Western Kentucky University swim team hazing scandal

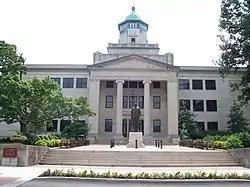
Henry Hardin Cherry Hall on the campus of Western Kentucky University in Bowling Green, Kentucky, pictured 2008

Western Kentucky University (WKU) is a public university in Bowling Green, Kentucky. According to multiple sources, the university's swimming and diving programs had, by the 2010s, developed a "rich history" that included numerous consecutive winning seasons and conference championships for both the men's and women's teams. In 2005, Bruce Marchionda became the programs' head coach, and under his leadership, the programs trained several high-profile swimmers, such as Olympic athlete Claire Donahue and All-American Fabian Schwingenschlögl, who were both training at the university in 2015. At that time, there were about 50 people who were either athletes in the programs or members of the coaching staff.